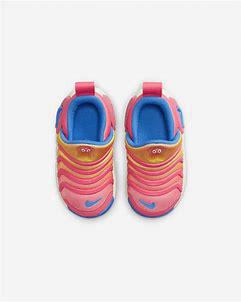
Brand: Nike
Model: Dynamo Go